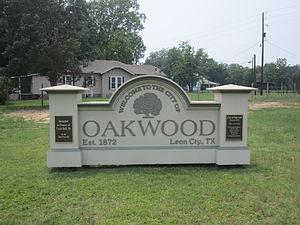
Oakwood est une ville située en limite des comtés de Freestone et de Leon, au Texas, aux États-Unis.